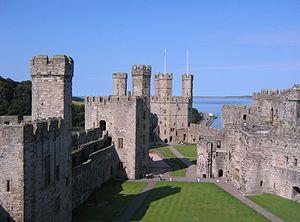
La révolte galloise aussi appelée soulèvement d'Owain Glyndŵr ou dernière guerre d'indépendance est un soulèvement des Gallois dirigés par Owain Glyndŵr contre l'Angleterre, qui a eu lieu entre 1400 et 1415.
Le château de Caernarfon est un château fort situé à Caernarfon, dans les Galles du Nord, au Royaume-Uni. Le site abrite une motte castrale dès le XIᵉ siècle, mais c'est après la conquête du pays de Galles par le roi anglais Édouard Iᵉʳ, à la fin du XIIIᵉ siècle, que débute la construction du château actuel. Il s'agit d'une forteresse imposante, conçue comme un symbole de l'autorité anglaise sur une région nouvellement conquise.